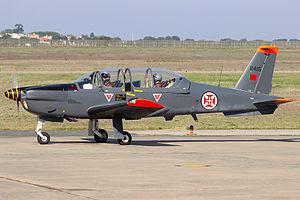
Le Socata TB-30 Epsilon est un avion d'entraînement militaire monomoteur à hélices conçu et produit par la société française Socata.